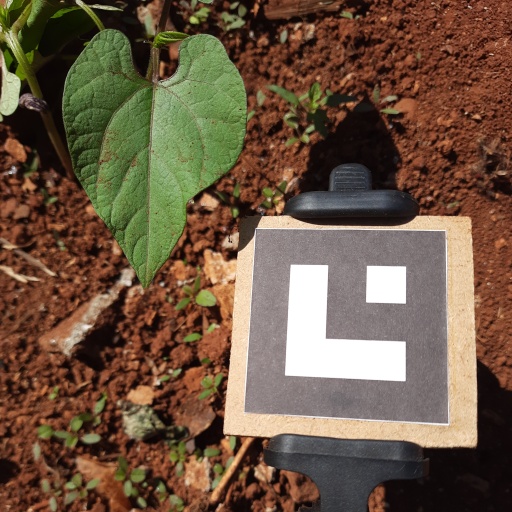
Observations: flat surface, no eating holes, with soild dust, under sunlight